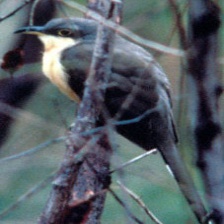
Species: MANGROVE CUCKOO
Scientific name: COCCYZUS MINOR